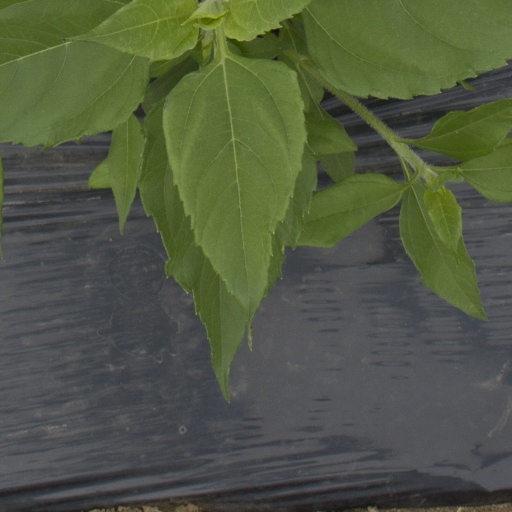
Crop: Jerusalem artichoke